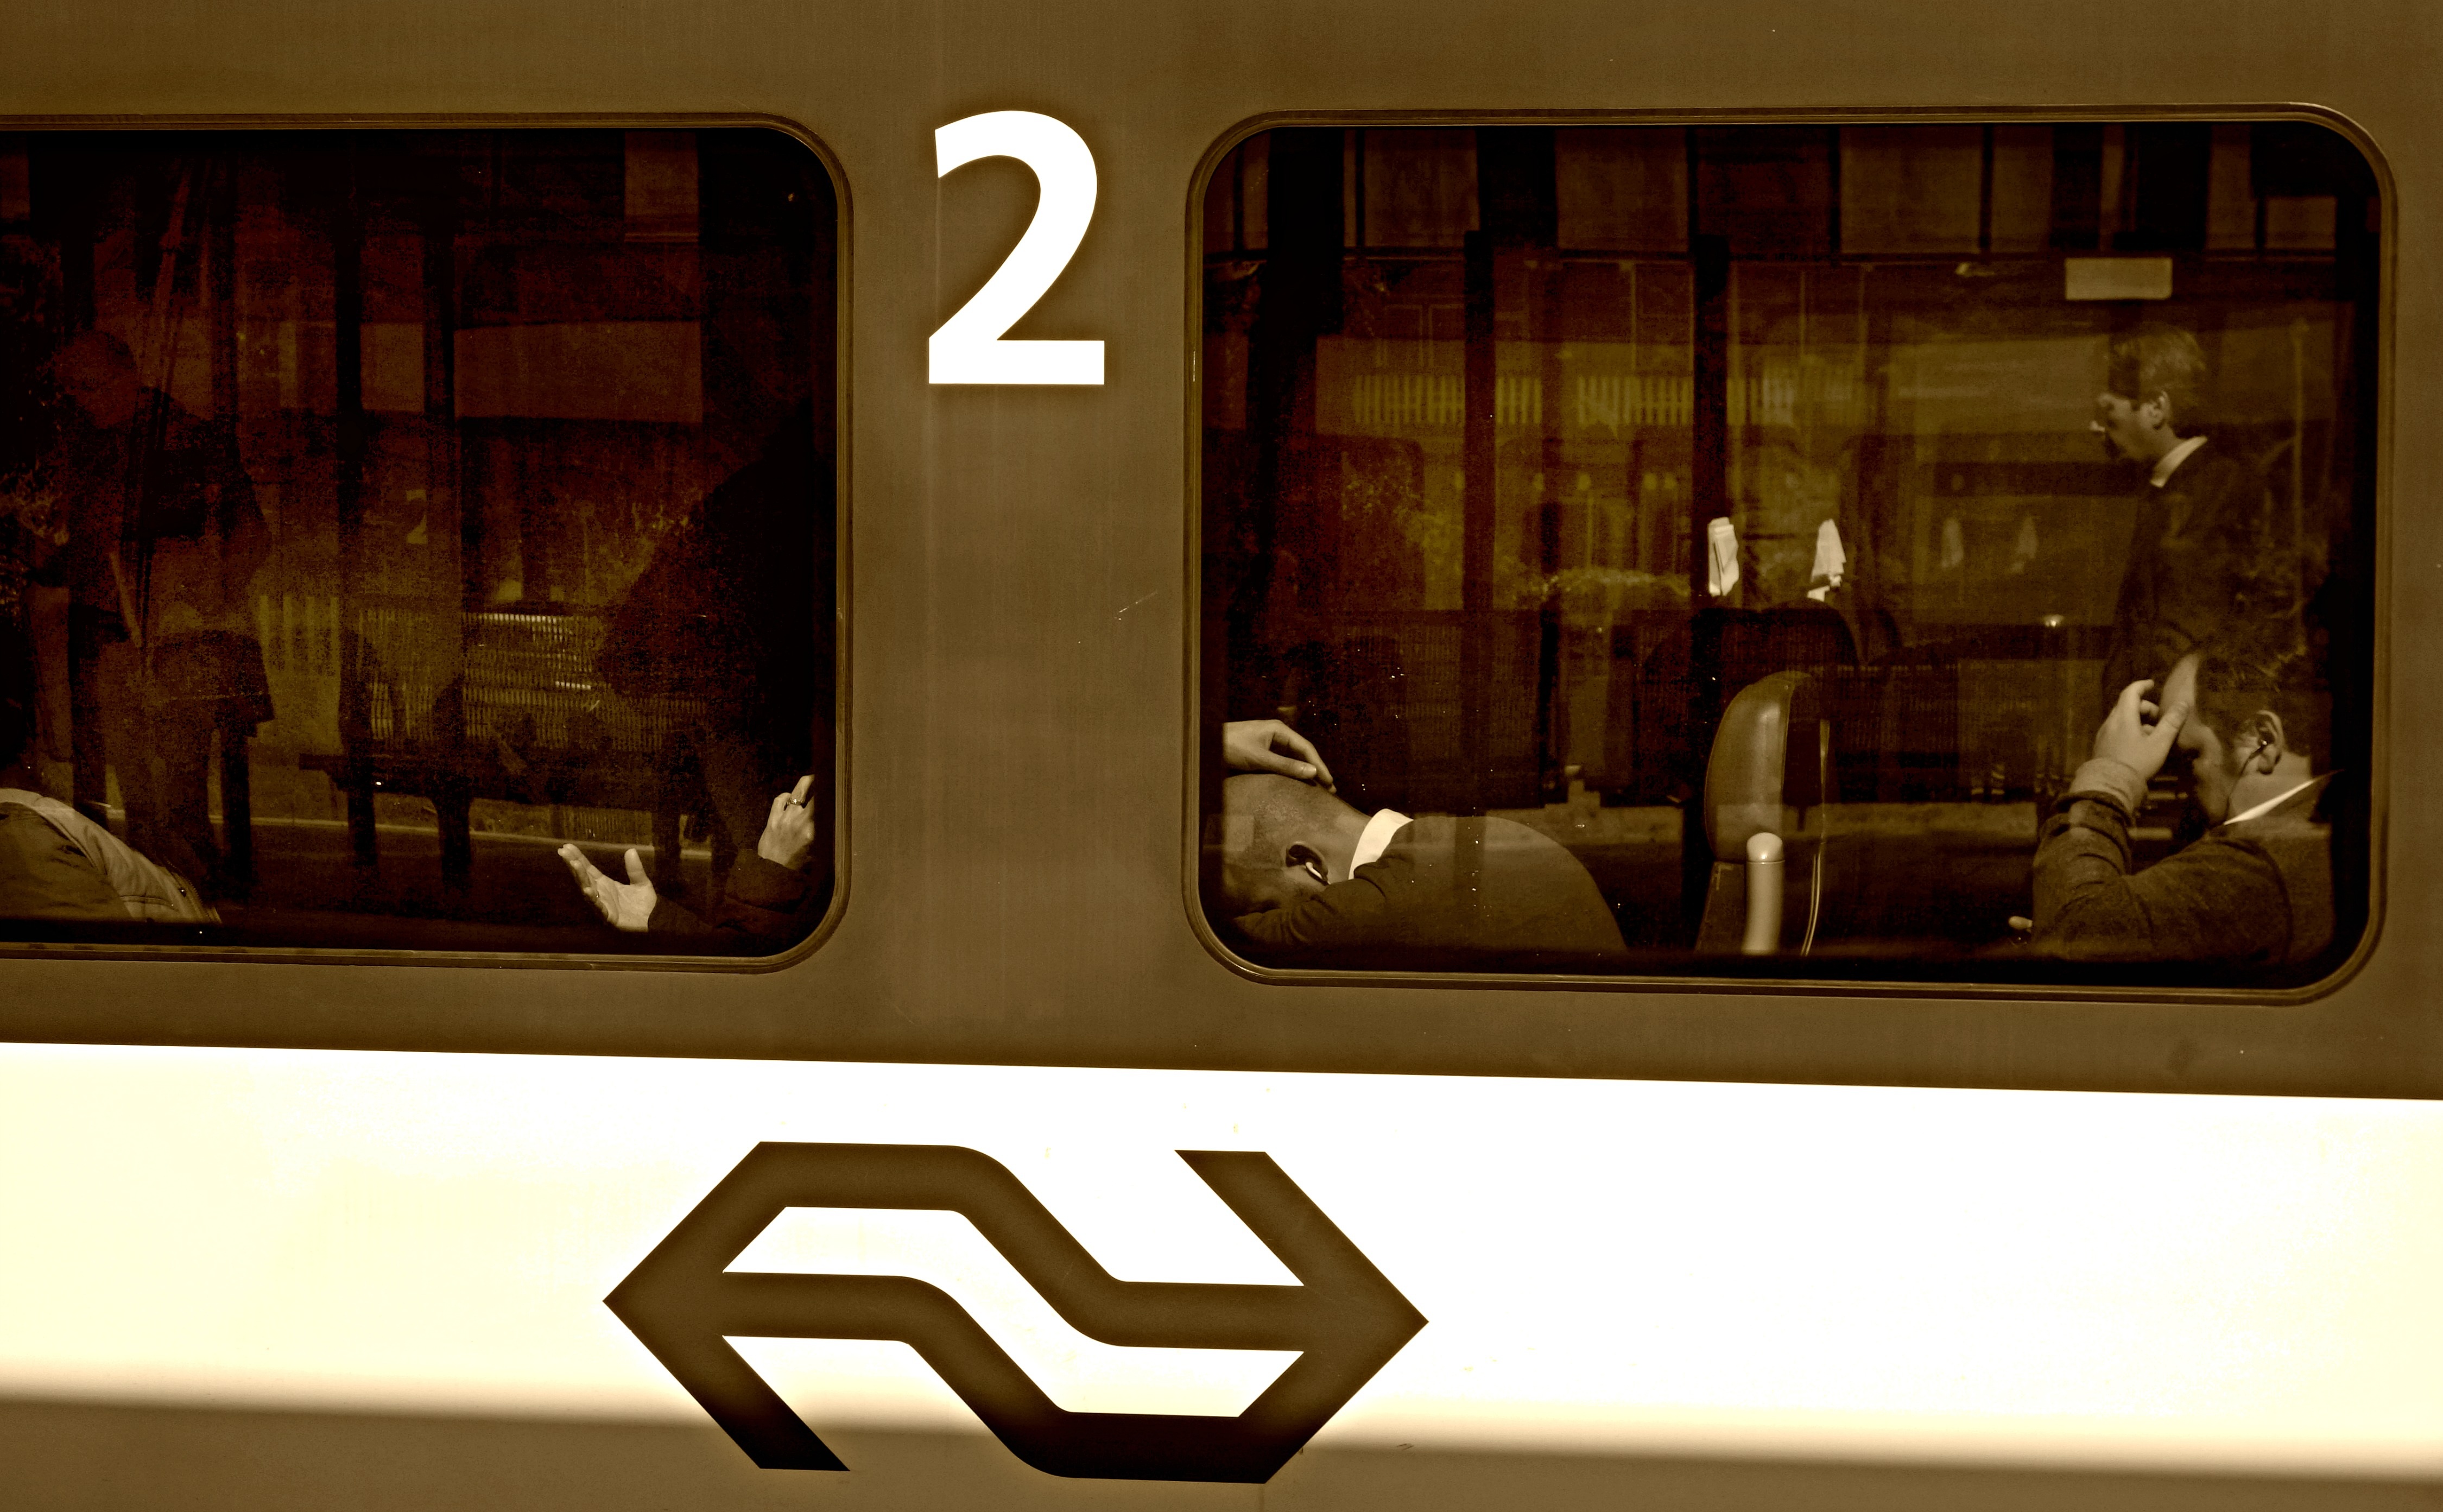
people, wood, railway, window, rail, wall, train, transportation, journey, letter, interior design, art, design, hands, logo, reflections, image, shape, passenger, modern art, train window